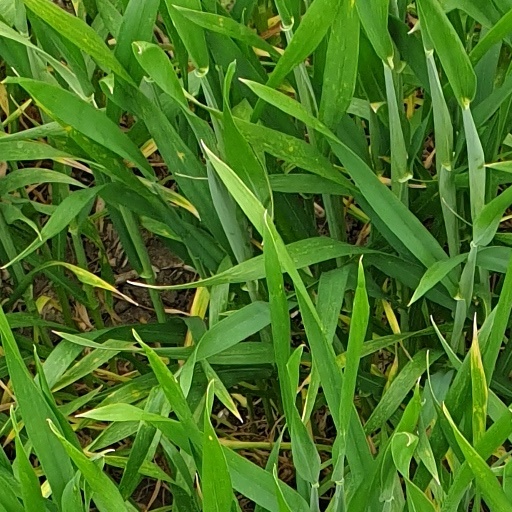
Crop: wheat